William R. Griffith House

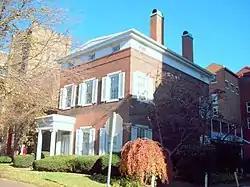
William R. Griffith House, November 2010

The William R. Griffith House, also known as the Cathedral House or the Cathedral House of St. Stephen's Episcopal Cathedral, is an historic, American home that is located in Harrisburg, Dauphin County, Pennsylvania.